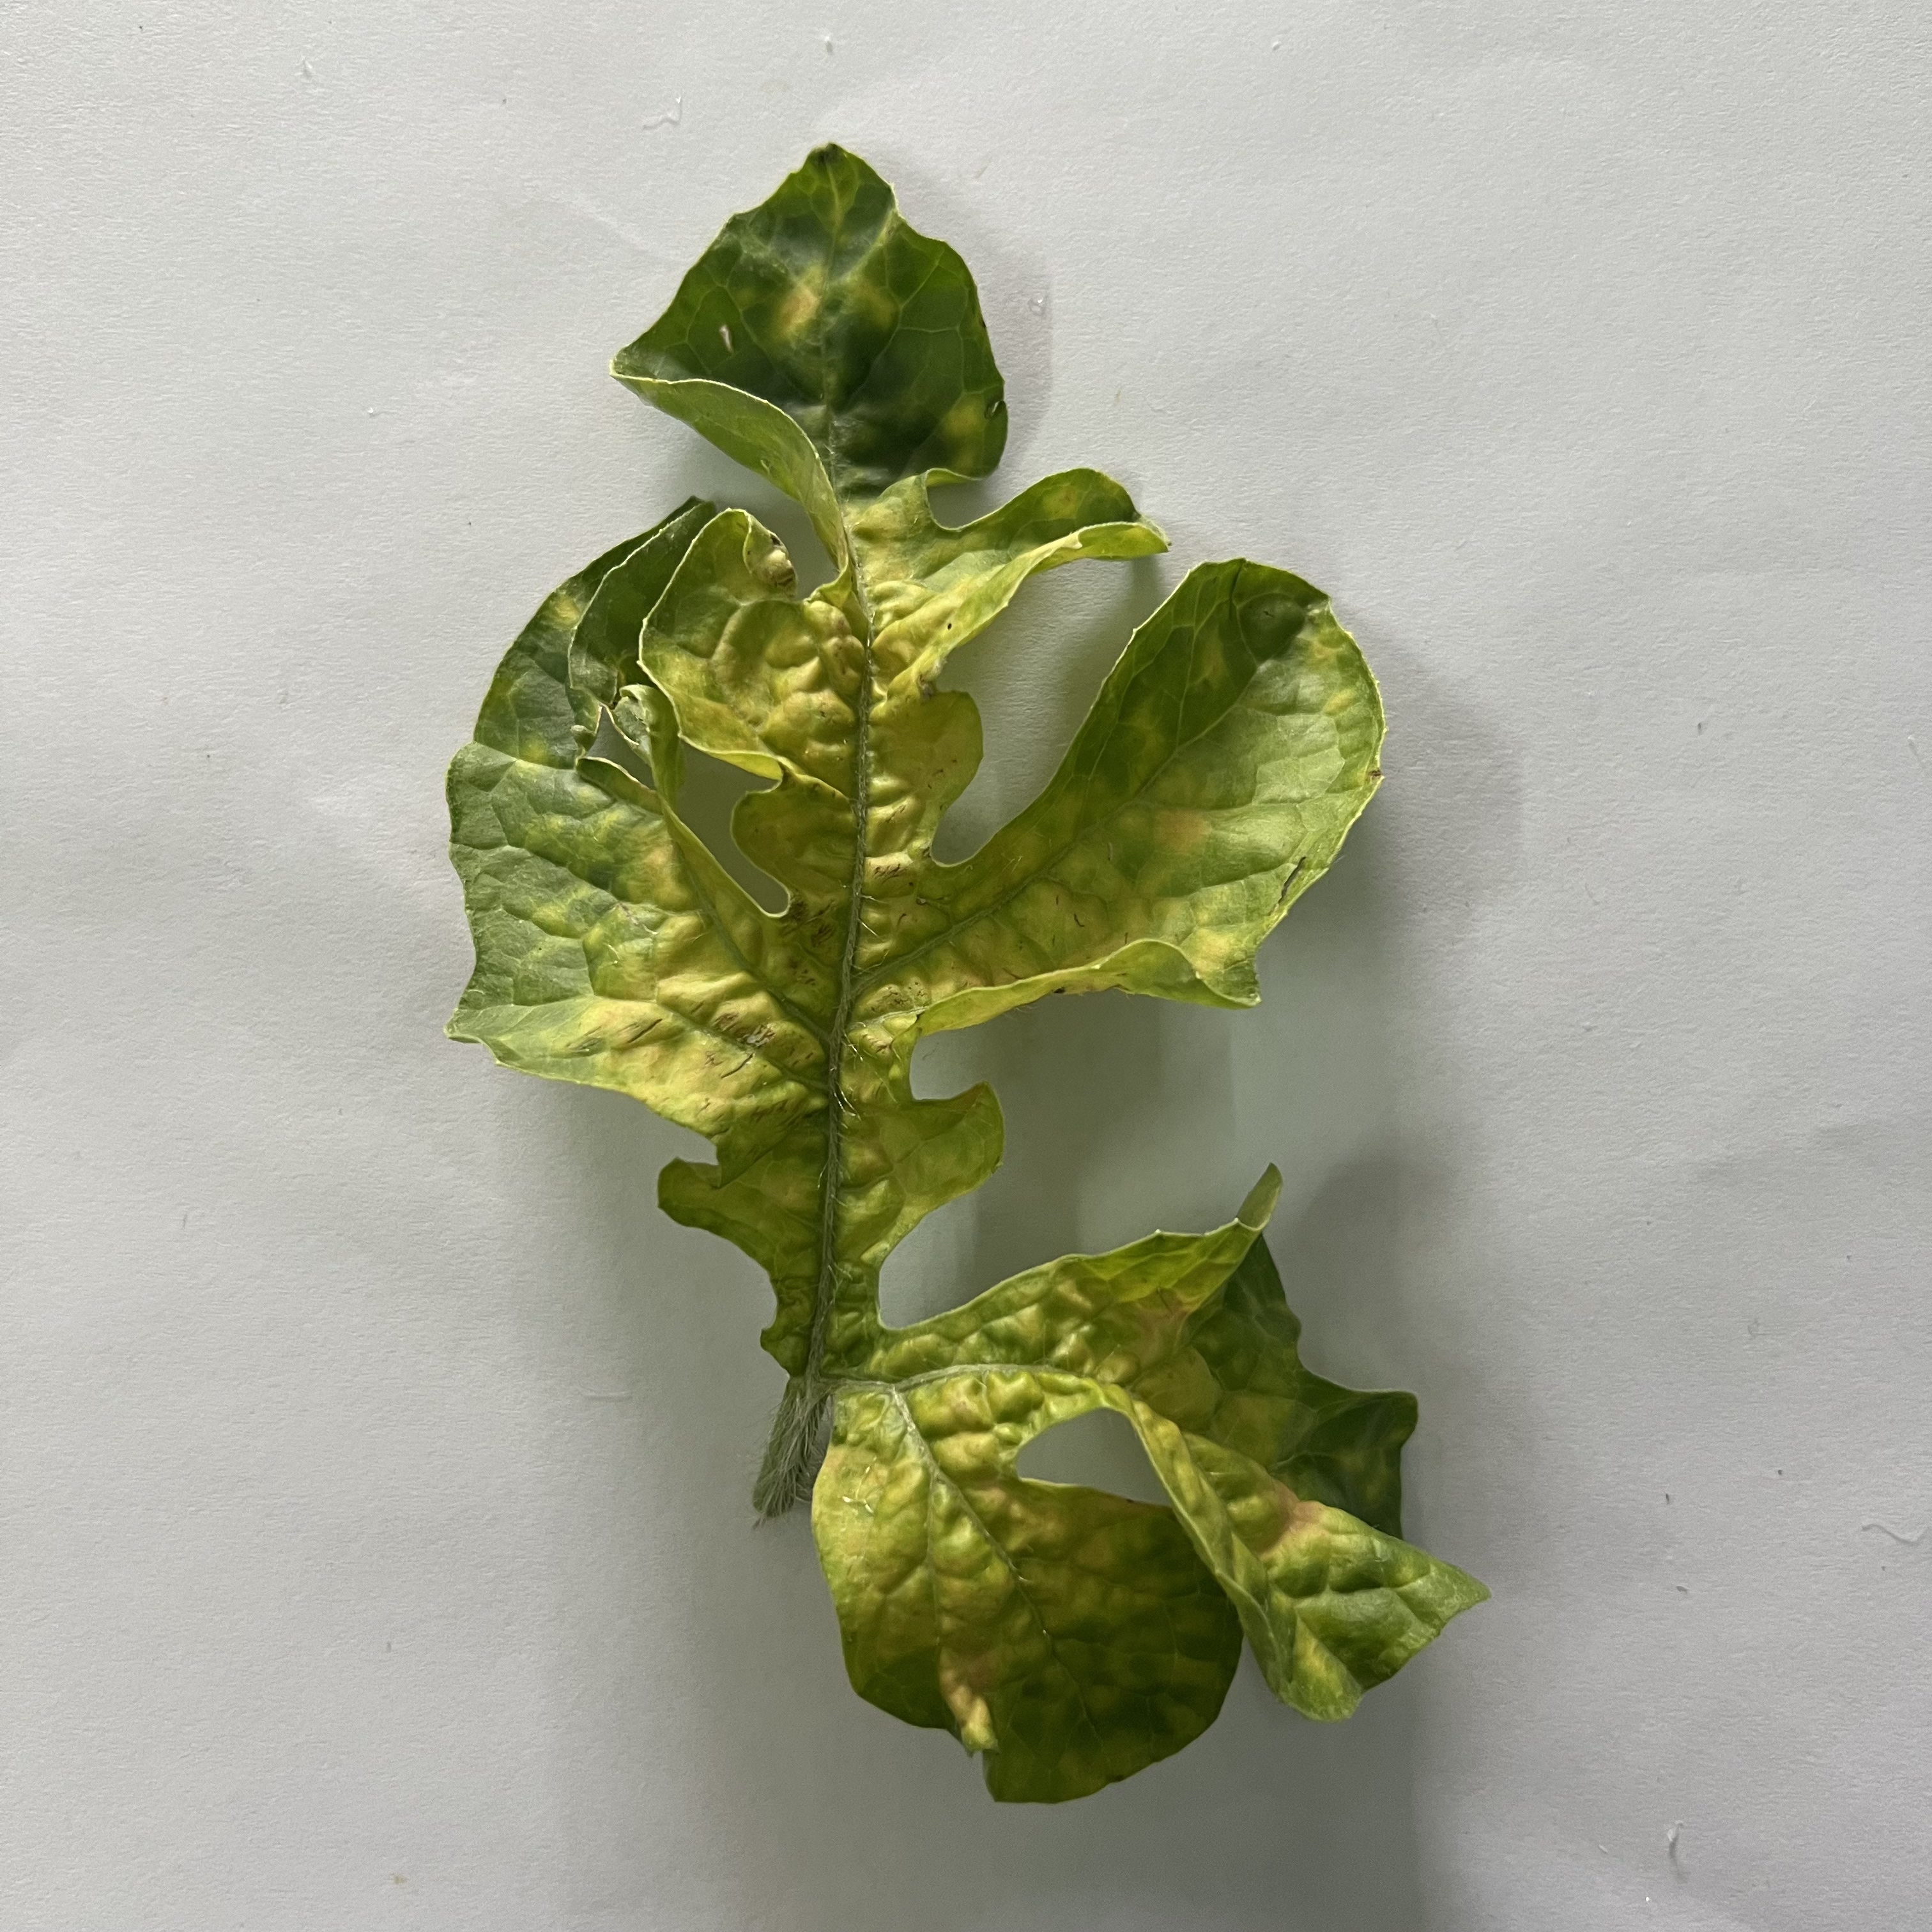
Label: Mosaic_Virus